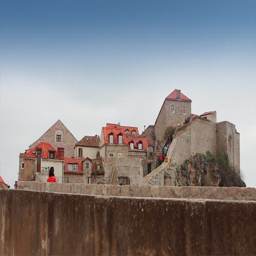
tourists stroll along the old city 's walls